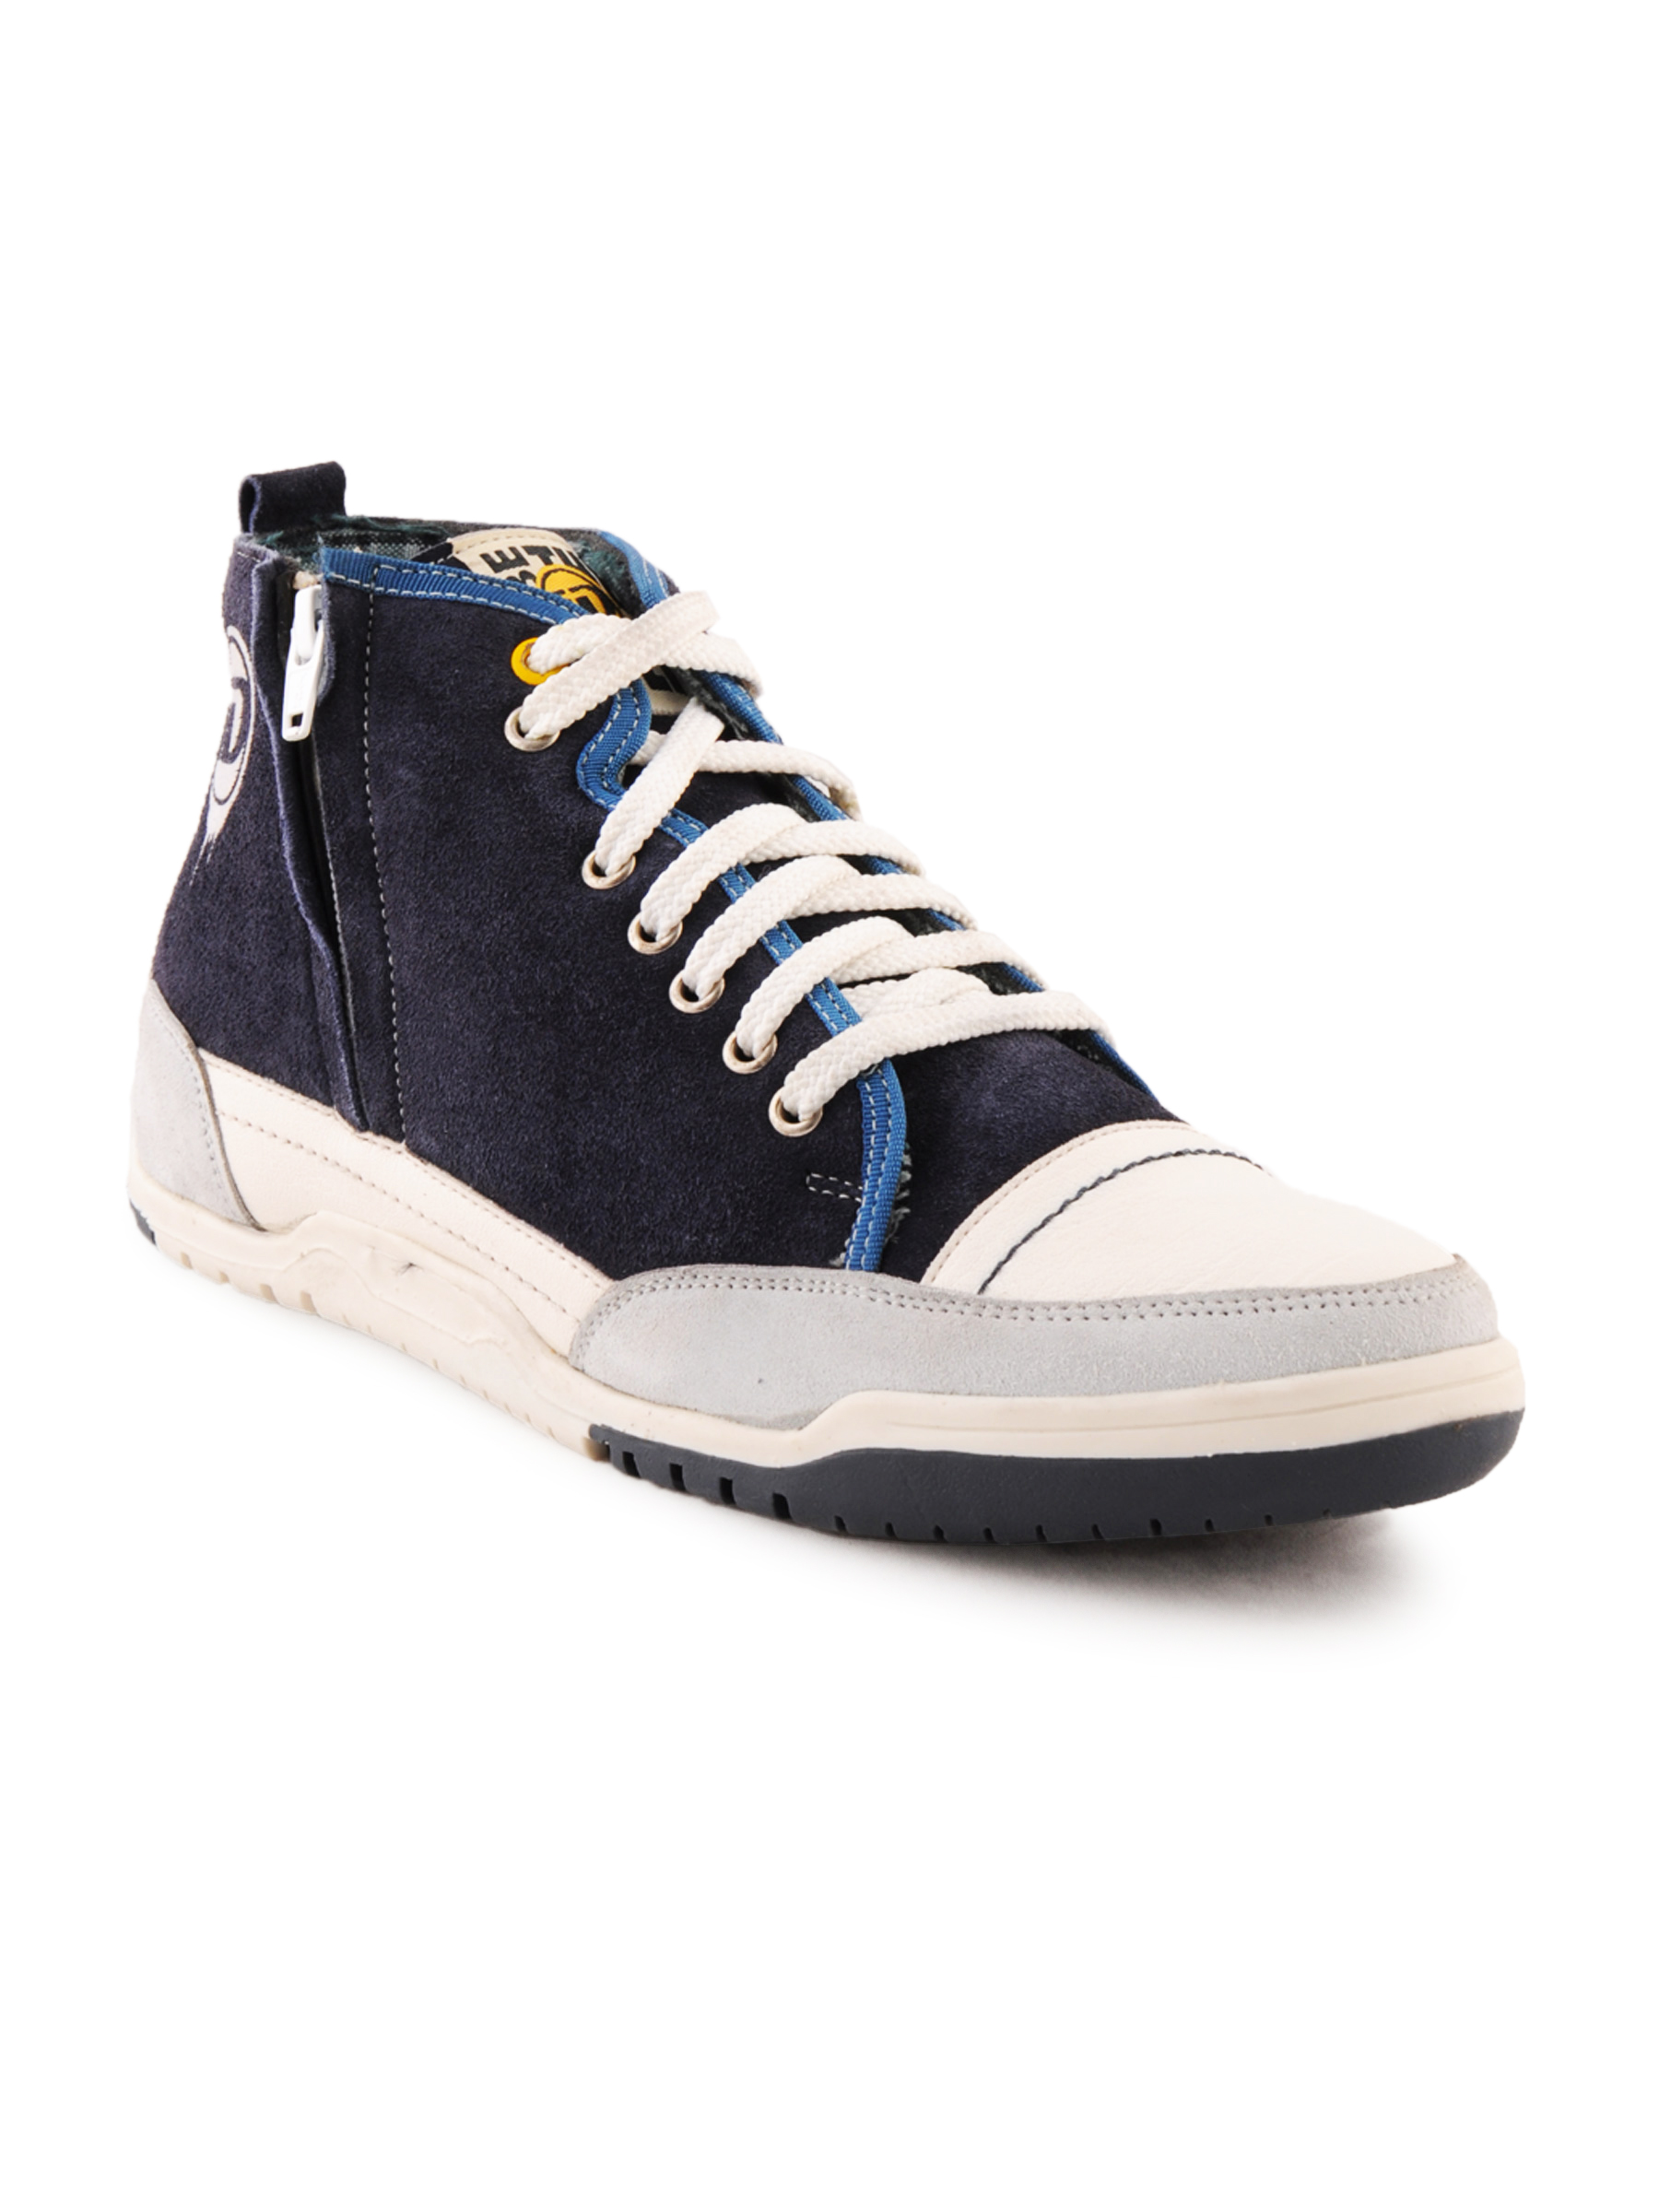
iD Men Casual Blue Shoes
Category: Footwear / Shoes / Casual Shoes
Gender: Men
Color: Blue
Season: Fall 2011
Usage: Casual